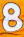
Number: 8